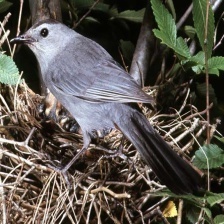
Species: GRAY CATBIRD
Scientific name: DUMETELLA CAROLINENSIS